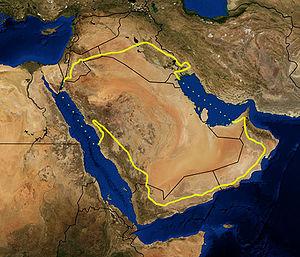
Le Rub al Khali, littéralement le « Quart Vide », est l'un des plus grands déserts et la plus grande étendue ininterrompue de sable au monde. Il occupe environ 650 000 kilomètres carrés dans le tiers le plus méridional de la péninsule Arabique.
Le désert d'Arabie est un désert immense qui s'étend du Yémen à la Jordanie et l'Irak. Il occupe la majeure partie de l'Arabie, avec une superficie de 2 330 000 kilomètres carrés. En son centre est le Rub al-Khali, l'un des plus grands corps continus de sable dans le monde.